Anna Catharina Bischoff

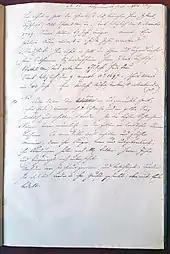
File note by contractor Blendinger

According to the prominent position of her grave, it can be deduced that the deceased was a member of a privileged class—the location was reserved for members of the high clergy or dignitaries.